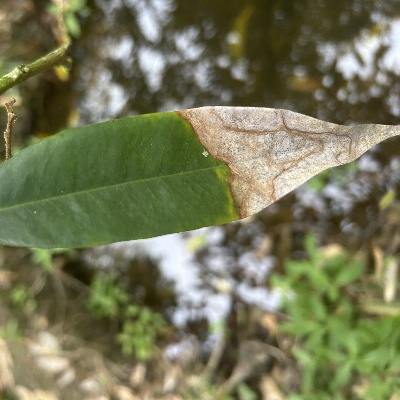
Label: Leaf_Colletotrichum